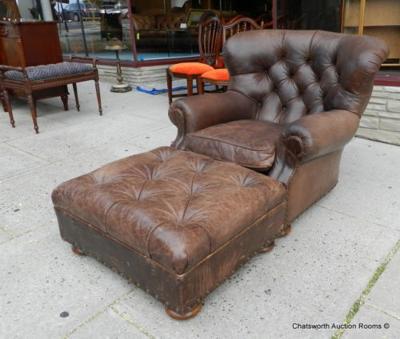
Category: chair